Afghan Civil War (1989–1992)

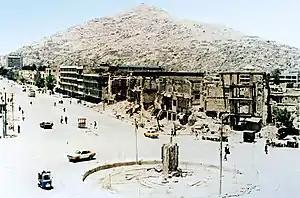
Kabul one year after the resignation of Dr Najibullah

The rest of April, and May–June 1992, civil war flared up over the control of Kabul, between at least five armies, most of them mujahideen (Islamic resistance parties), most of them sponsored by foreign states or intelligence agency: Hezb-e Islami Gulbuddin, Jamiat-e Islami, Junbish-i Milli, Ittehad-e Islami and Hezb-i Wahdat. By the end of 1992, thousands had been killed, half a million residents had fled Kabul, the town badly damaged. Groups would form alliances and break them, peace accords were attempted and failed. War expanded over all Afghanistan. In November 1994, a new Islamic-inspired group and army, the Taliban, entered the scene. They gradually gained the upper hand, and in September 1996 conquered Kabul. The only group that was left to oppose the Taliban, was Jamiat-e Islami, who was involved in a conflict with the Taliban between 1996–2001. They defended from the north-east of the country and the Taliban were never able to control all of Afghanistan until their re-etablishment in 2021.